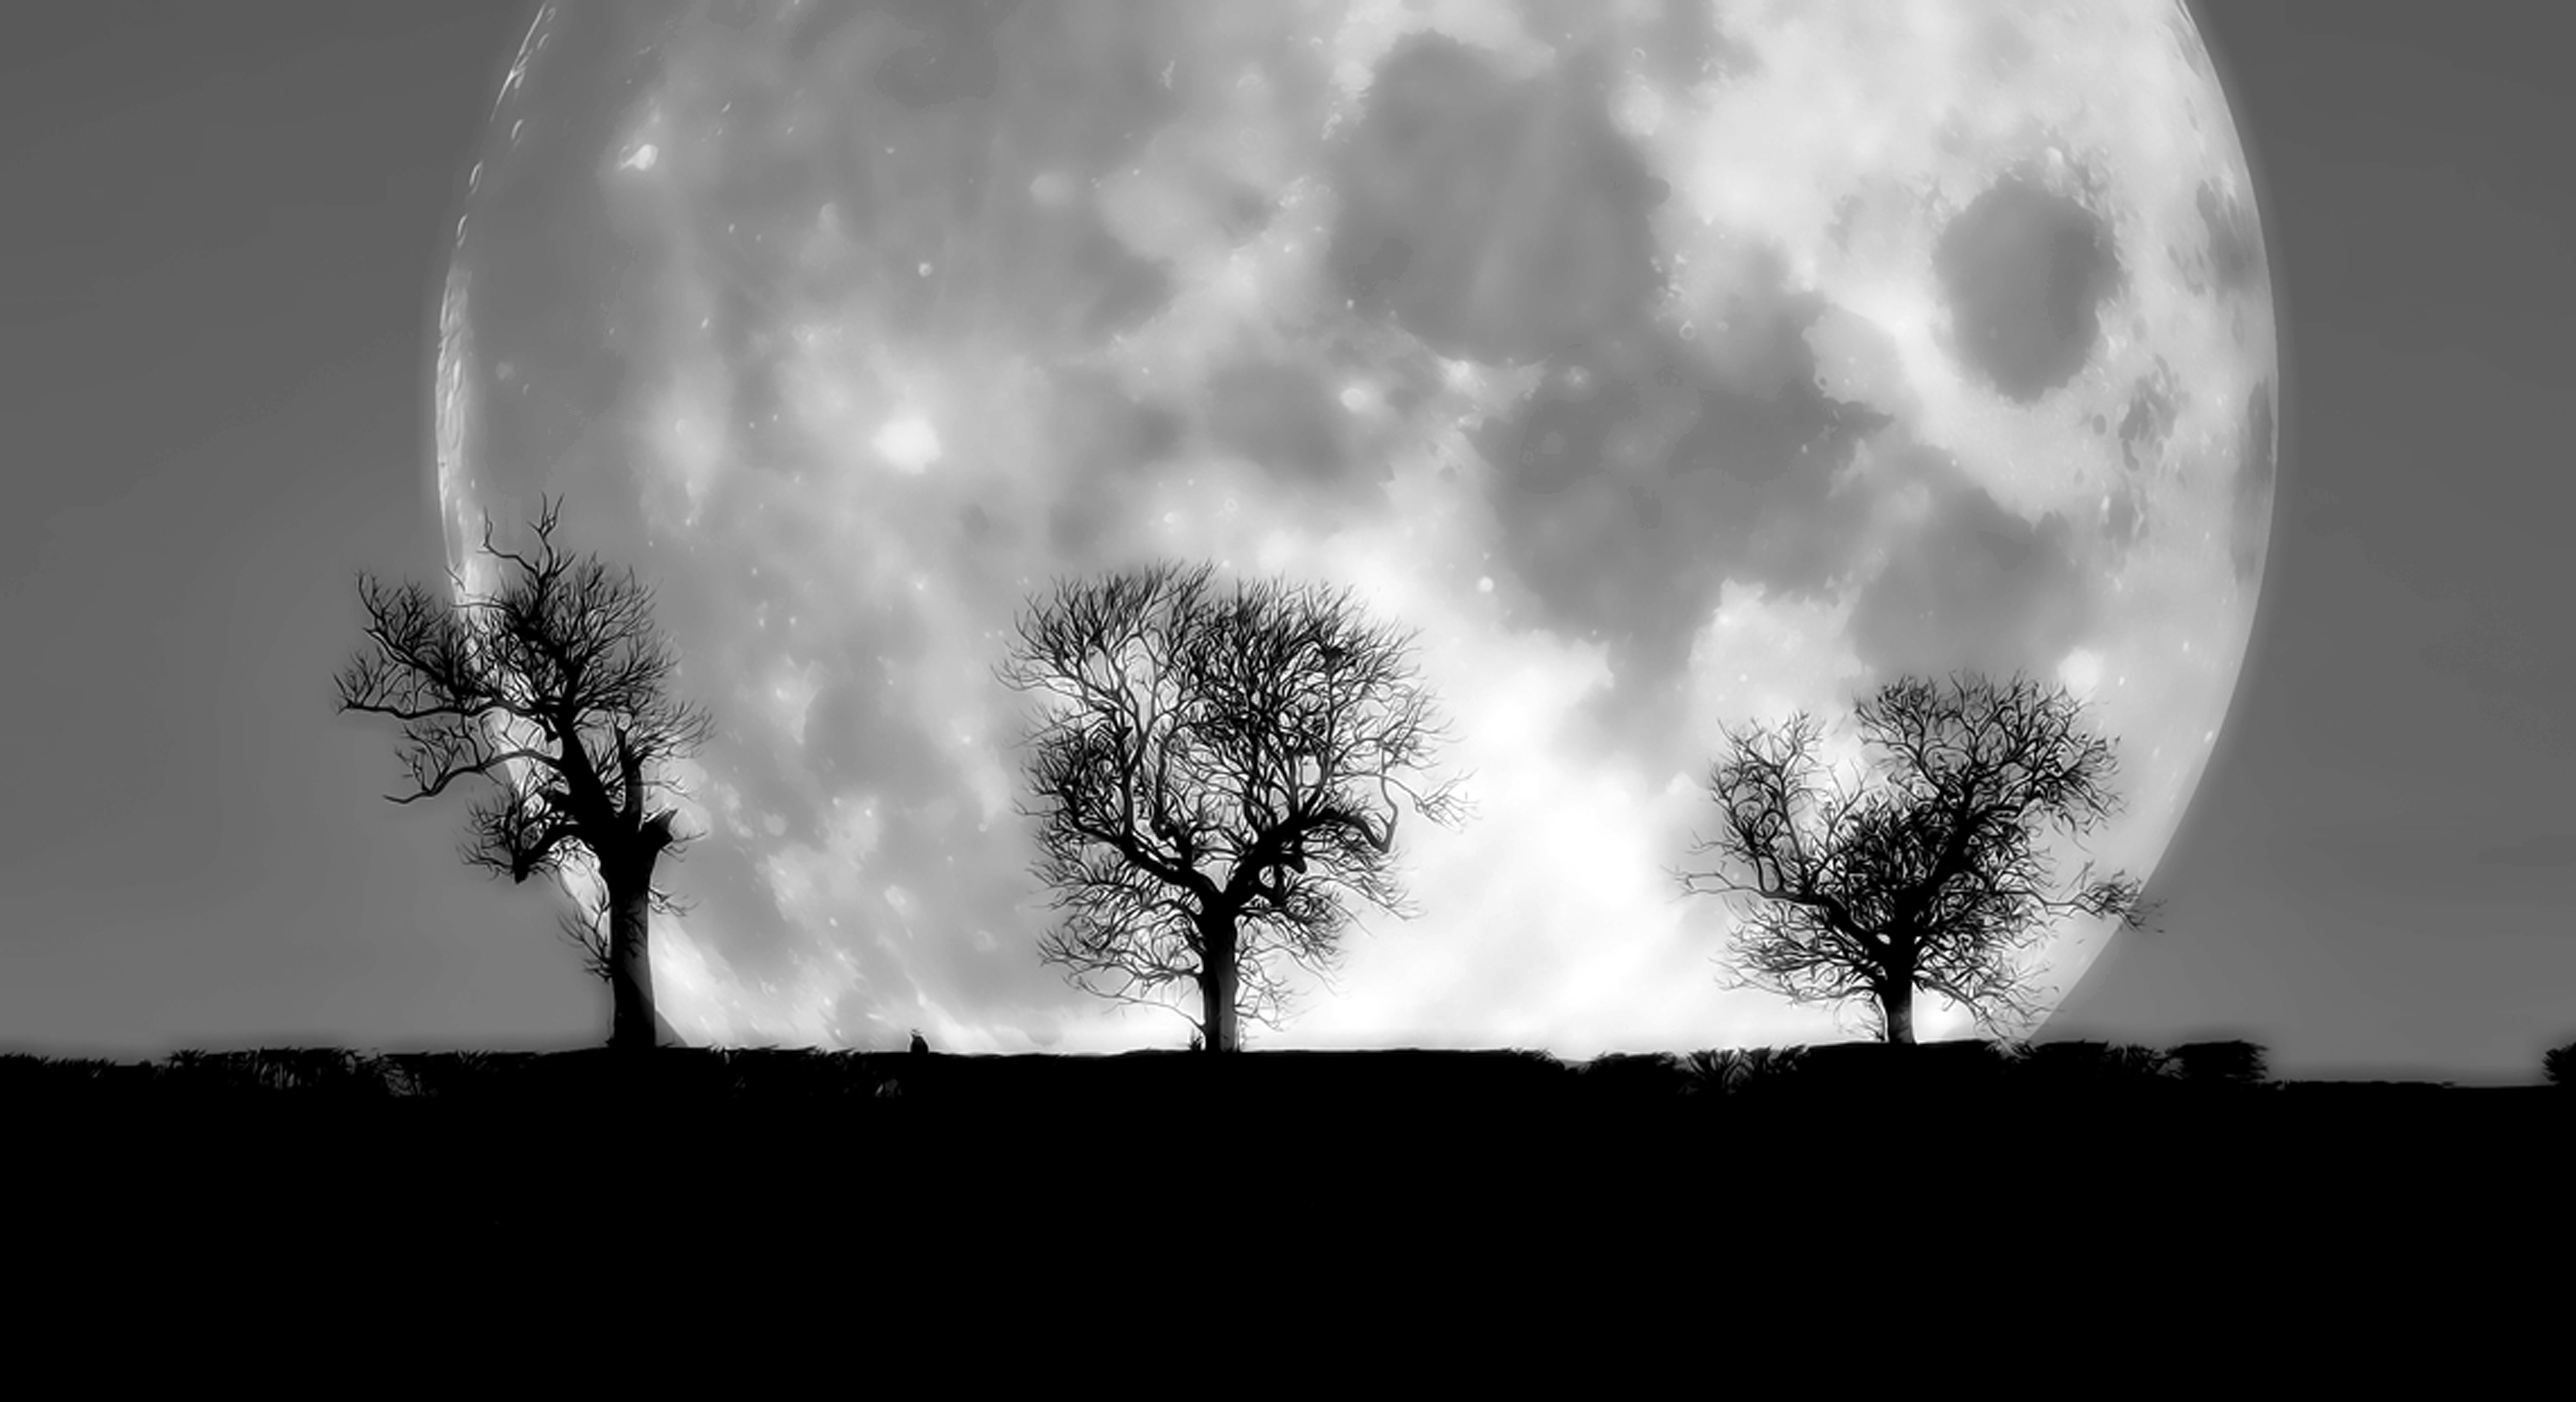
landscape, silhouette, light, cloud, black and white, sky, photography, sunlight, atmosphere, scenery, darkness, monochrome, moon, trees, astronomical object, meteorological phenomenon, monochrome photography, atmosphere of earth